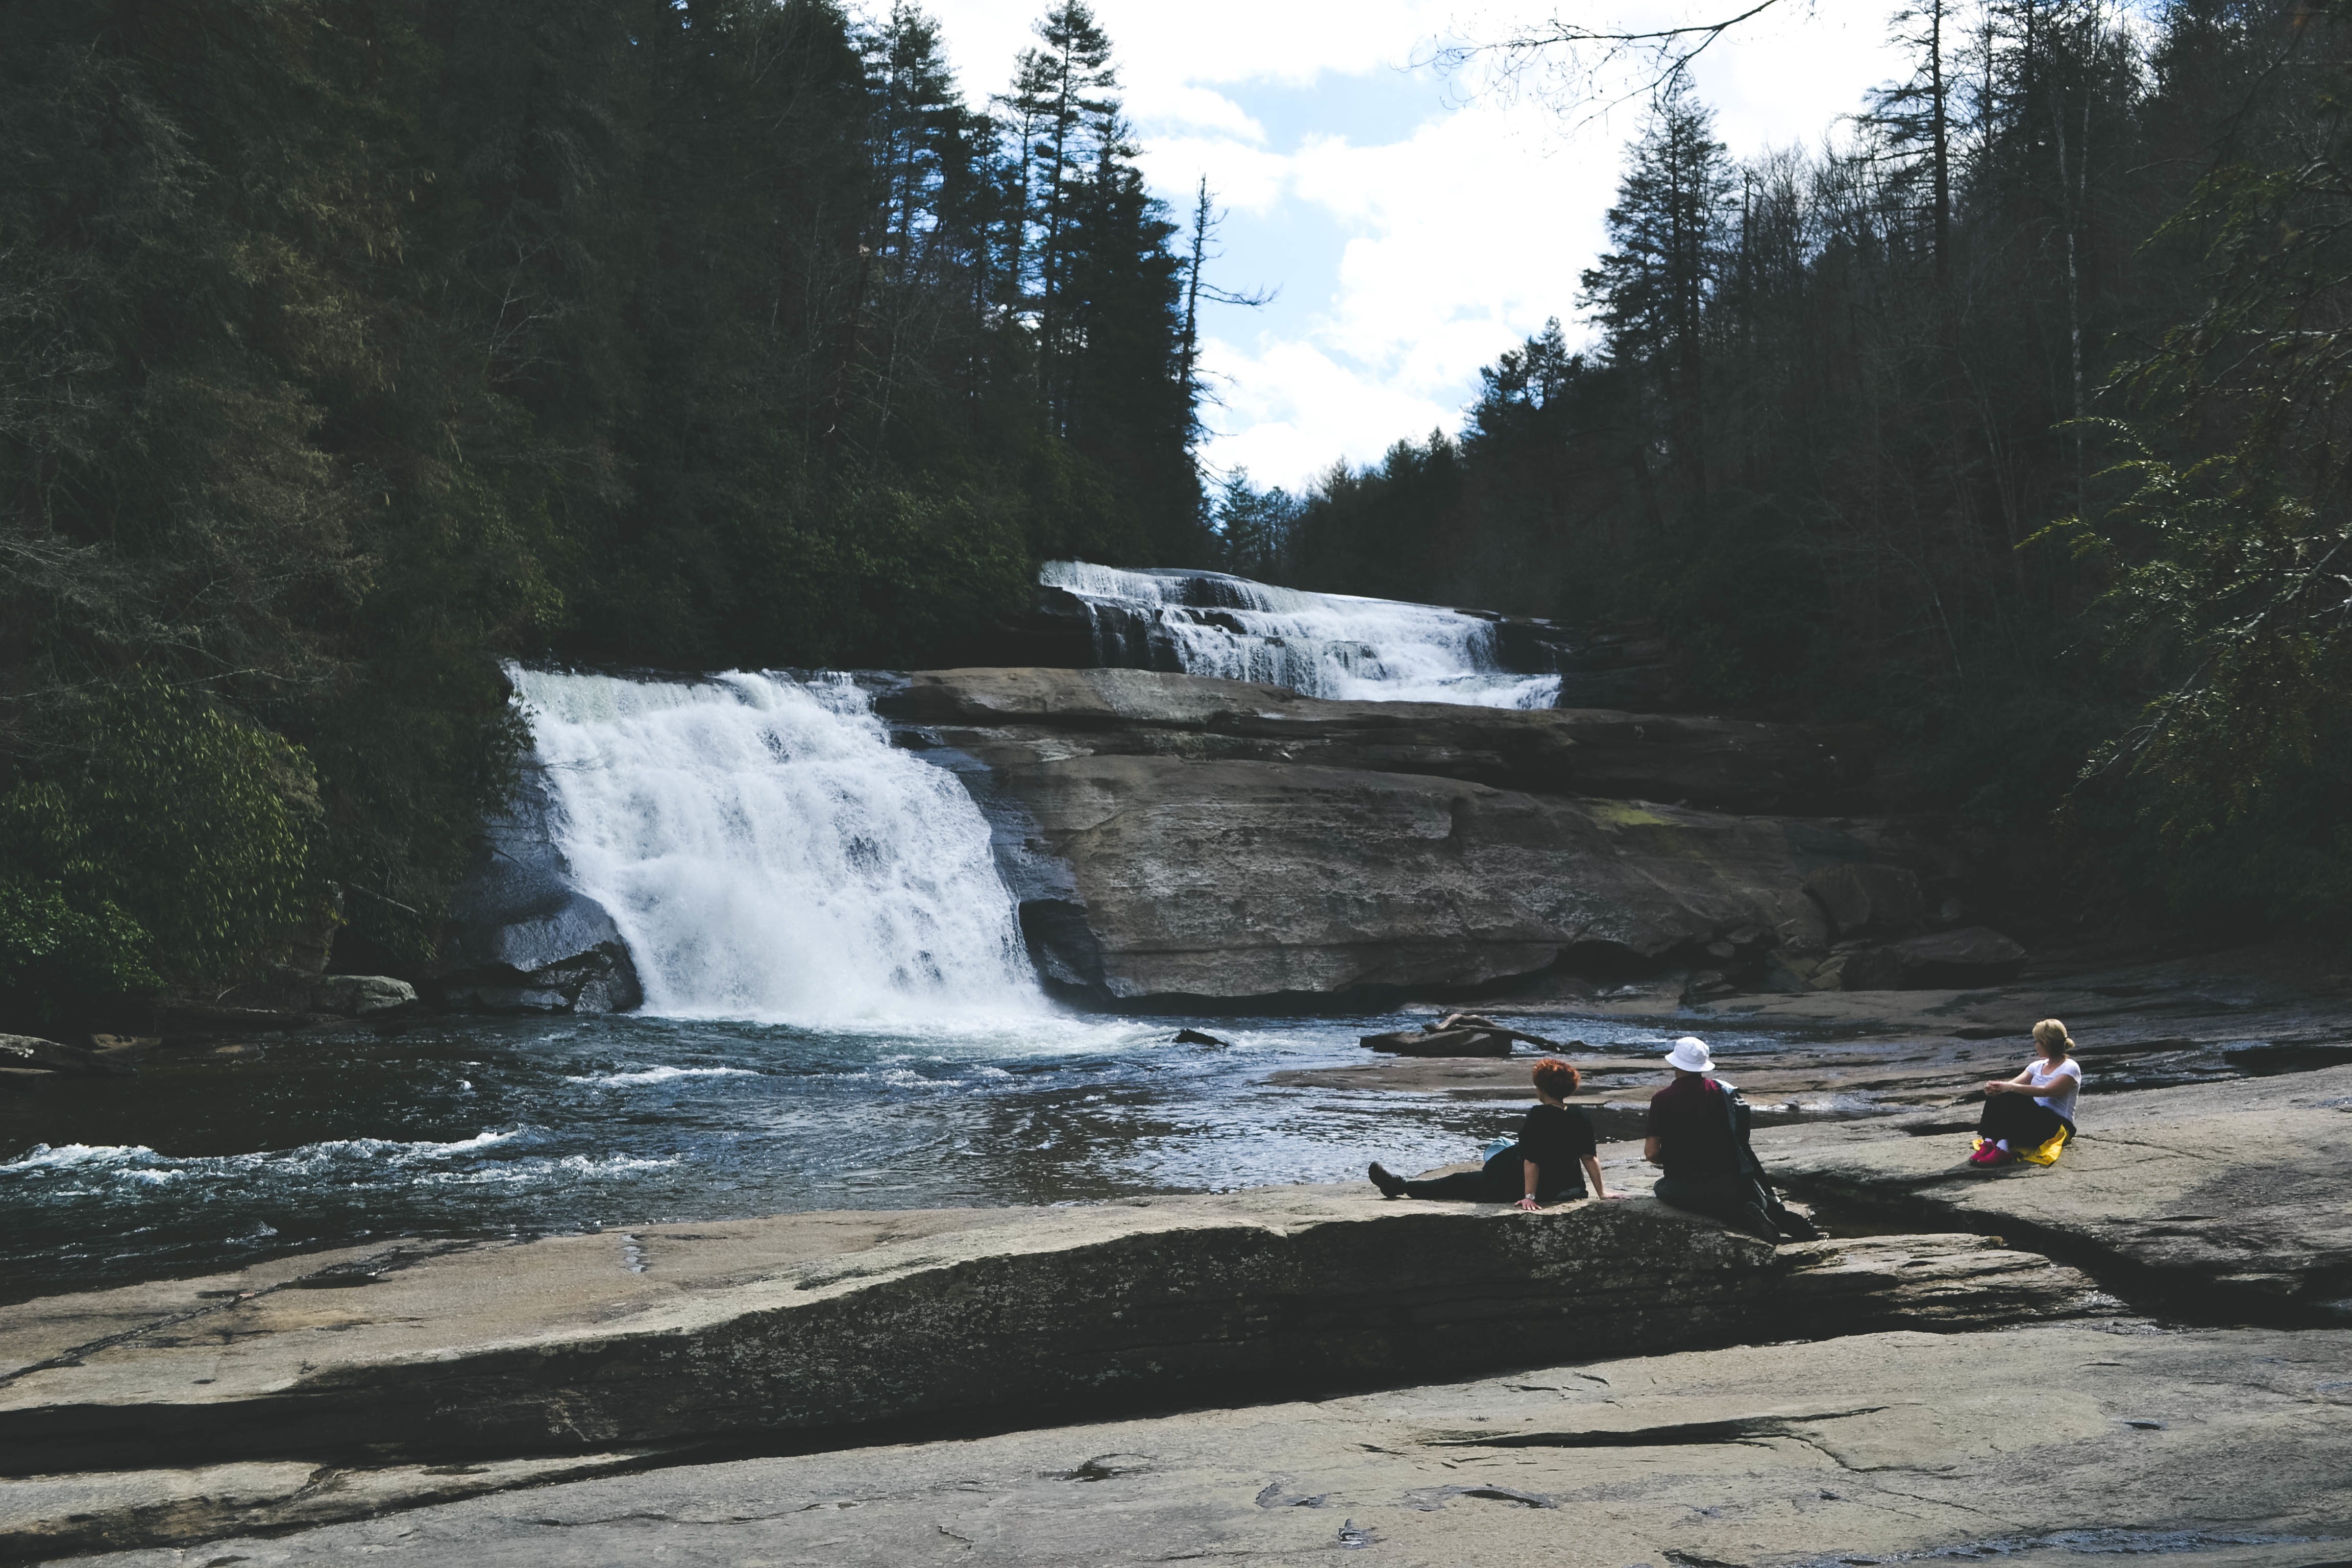
sea, water, forest, waterfall, wilderness, mountain, snow, winter, lake, river, ice, spring, rapid, terrain, body of water, boating, water feature